Okehampton Castle

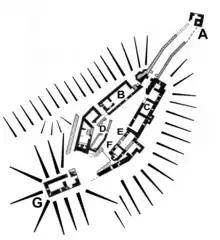
Plan of the castle: A - Barbican; B - Great Hall and Buttery; C - Eastern Lodgings; D - Kitchen and Yard; E - Chapel and Priest's Lodging; F - Western Lodgings; G - Motte and Keep

In the 15th century, however, the Courtenays were embroiled in the civil conflict in England known as the Wars of the Roses between the rival alliances of the Lancastrians and the Yorkists. Thomas de Courtenay fought for the Yorkists, but reconciled himself with the Lancastrians. His son, Thomas, died following his capture by the Yorkists at the battle of Towton in 1461. Edward IV confiscated Okehampton Castle, which was later returned to the family by the Lancastrian Henry VI. John Courtenay died fighting for the Lancastrians at the battle of Tewkesbury in 1471 and the castle and earldom was again confiscated. When Henry VII took the throne at the end of the conflict in 1485, however, the earldom and Okehampton were returned to Edward Courteney.